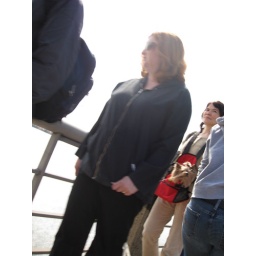
woman with dog in bag